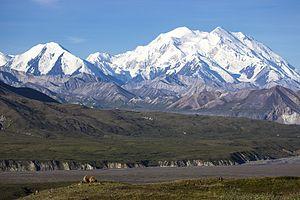
Green Boots est le surnom donné à la dépouille non identifiée d'un alpiniste devenue un repère visuel pour les expéditions qui s'attaquent à l'ascension du mont Everest par la voie d'accès Nord. Toutes les expéditions en provenance du versant tibétain passent en effet près du petit abri rocheux sous lequel il repose, à près de 8 460 mètres d'altitude, entre le camp VI et les trois ressauts qui marquent les derniers obstacles de l'ascension sur l'arête Nord-Est. Le surnom est une allusion à la couleur des lourdes chaussures de montagne que le corps porte encore, des Green Boots en anglais.